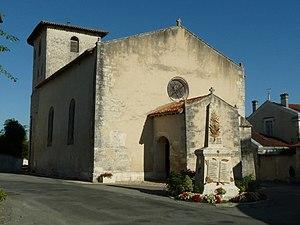
église de St-Paul-Lizonne (24), France Object location45°
Saint-Paul-Lizonne est une commune française située dans le département de la Dordogne, en région Nouvelle-Aquitaine.
Cet article recense les monuments historiques de l'arrondissement de Périgueux, dans le département de la Dordogne, en France.
L'église Saint-Pierre-et-Saint-Paul de Saint-Paul-Lizonne est une église catholique située à Saint-Paul-Lizonne, dans le département français de Dordogne.